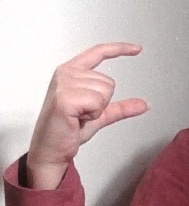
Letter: dal